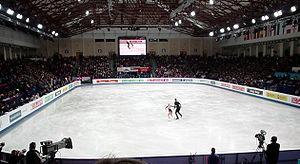
Le XXXVIᵉ Championnat d'Europe de basket-ball masculin s'est déroulé du 7 au 20 septembre 2009 en Pologne.
La Halle Torwar est une enceinte sportive de Varsovie en Pologne. Elle est située à proximité du stade du maréchal Józef Piłsudski et a d'abord été utilisée pour des concerts, des matchs de hockey sur glace et d'autres sports de salle. C'est la salle habituelle de l'équipe de hockey du Legia Varsovie et est parfois utilisée par sa section basket-ball.